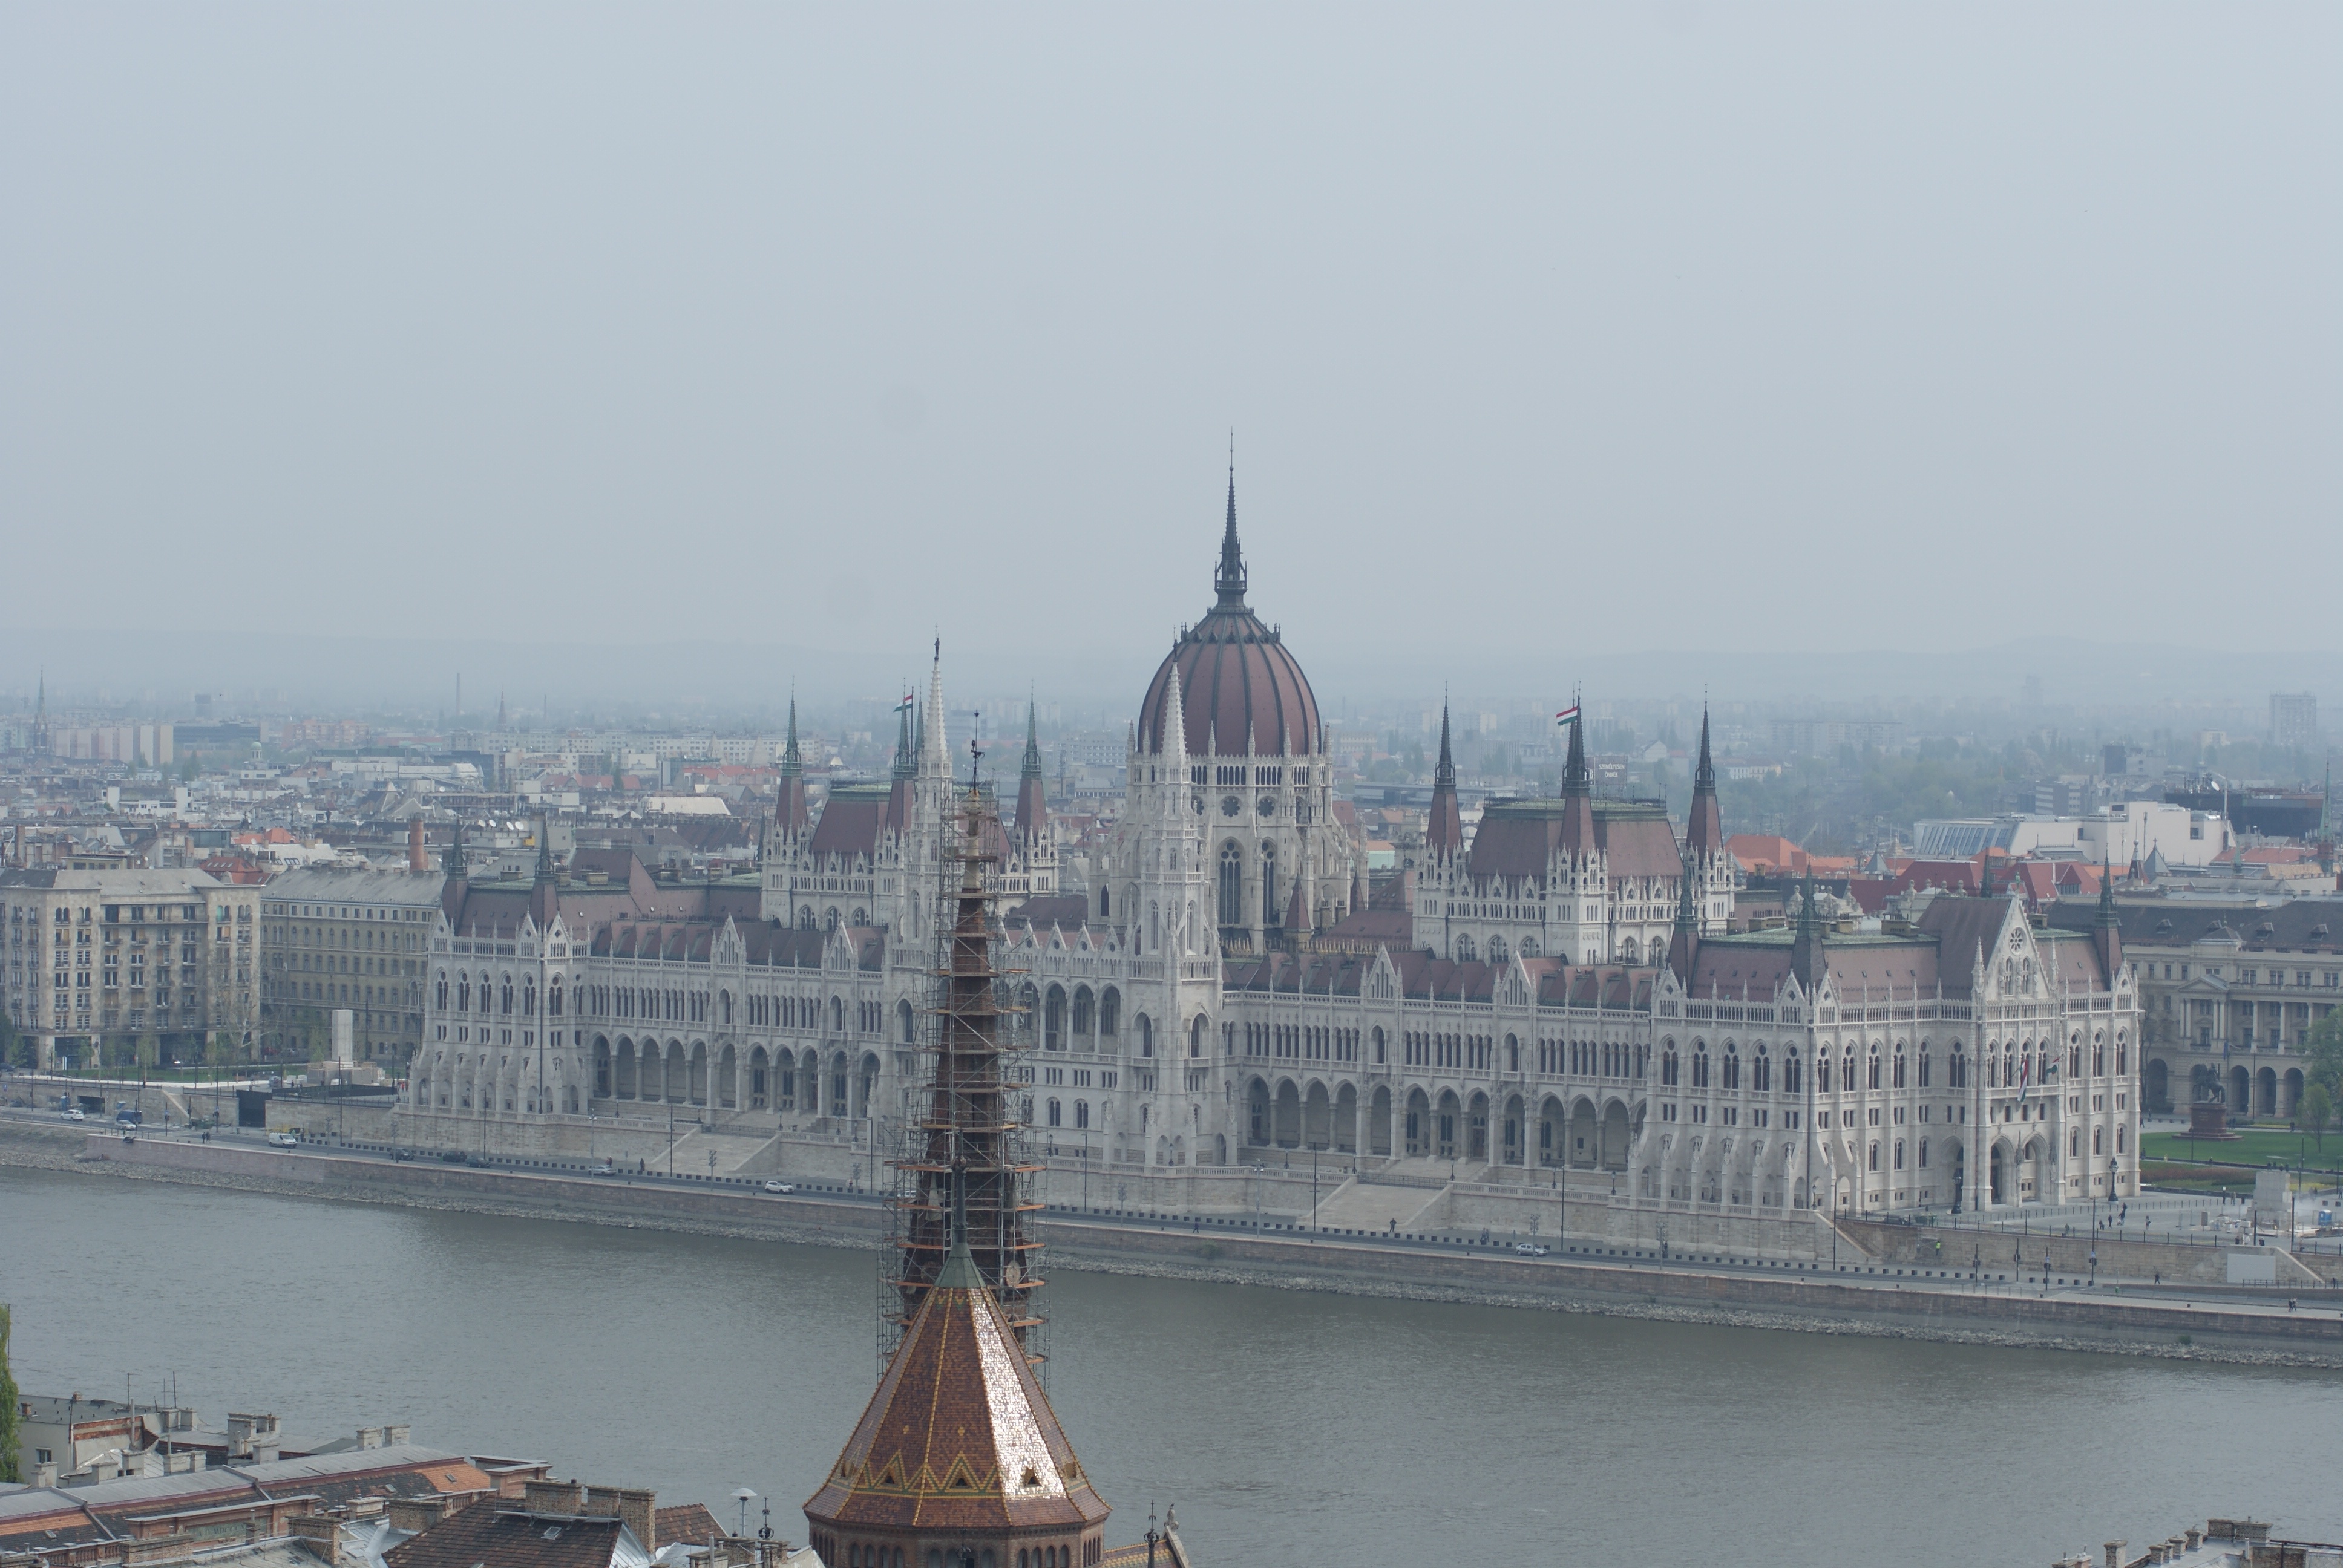
bridge, skyline, city, river, cityscape, tower, landmark, cathedral, tourism, waterway, place of worship, danube, parliament, spire, budapest, hungary, tours